Albillo

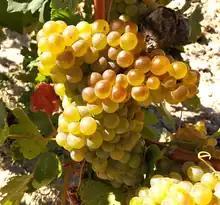

Albillo or Albillo Real is a white Spanish wine grape variety planted primarily in the Ribera del Duero region, and also in Madrid, Ávila and Galicia. The grape has mostly neutral flavors with a light perfume aroma. It has a high glycerol index which confers smoothness to the wines.